Dutch Ceylon

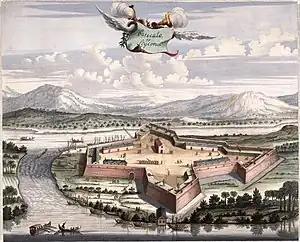
The Batticaloa fort, around 1665

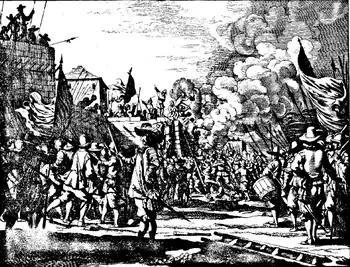
The Dutch storm the fort of Galle in 1640.

After this unhappy event, the Dutch concentrated on organising their trade with the East Indian spice islands. It took more than three decades before the Dutch again undertook action to expel the Portuguese who had arrived some 150 years earlier and were firmly established on the island. After many bloody wars with the Portuguese, King Rajasingha II became convinced that lasting peace with the Portuguese was not possible and he invited the Dutch to force them off the island. At that time the Dutch were still at war with Portugal, which was in a personal union with Spain. The Dutch Council of the Indies in Batavia (Dutch East India) complied with this request and in 1637 sent four ships to the island under Captain Jan Thijssen Payart who signed a treaty with the king. On 4 January 1638 a decisive sea engagement took place off the coast of Goa between Portuguese and Dutch naval forces. The Portuguese fleet was decimated in this battle and the victorious Dutch Admiral Adam Westerwolt (1580–1639) decided to attack the Portuguese fort at Batticaloa on Ceylon with a fleet of five ships and 800 men. In coalition with strong Singhalese forces, he conquered the fort on 18 May 1638.